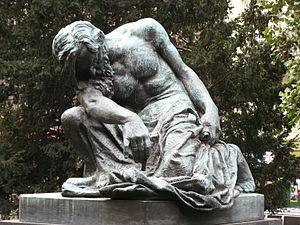
František Bílek est un sculpteur et architecte tchécoslovaque du symbolisme et du Sezessionsstil.